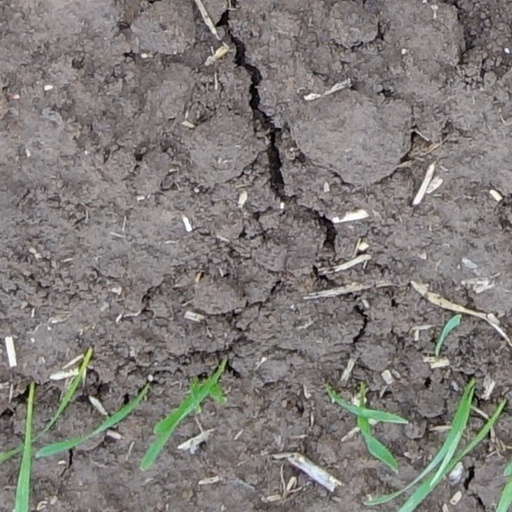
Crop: wheat